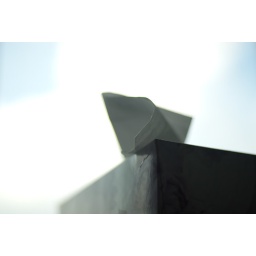
tissue box over exposed, cloud in background